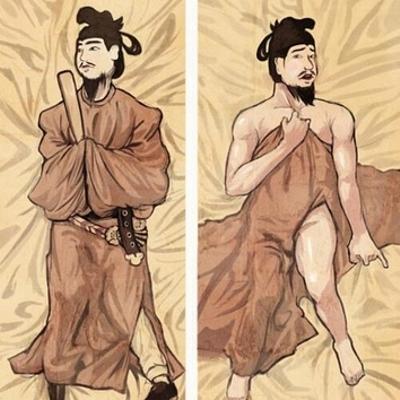
回答: これ...本当に10000円札用の撮影なんですか...?